Sydney Harbour defences

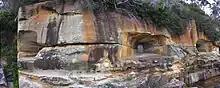
The Beehive Casemate was carved into the cliff face at Obelisk Bay on Sydney Harbour in 1871

Minefields were laid across the main shipping channels of Port Jackson from 1876 to 1922 and a base was built at Chowder Bay for the submarine miners (Clifton Gardens). From Georges Head, miners watched for ships entering the harbour. Their job was to explode the mine closest to an approaching enemy ship. Each underwater mine was attached to an electric cable that ran up the cliff to the firing post.